147th Aero Squadron

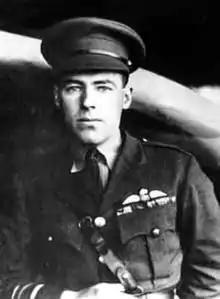
Ralph Ambrose O'Neill.

The 147th Aero Squadron was a United States Army Air Service unit that fought on the Western Front during World War I.